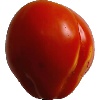
Label: Tomato 1